Barrier toll system

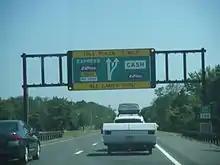
The Garden State Parkway northbound approaching the Cape May barrier toll plaza in New Jersey. At the time of the photograph, the toll plaza had a 70-cent toll for cars.

A barrier toll system (also known as an open toll system) is a method of collecting tolls on highways using toll barriers at regularly spaced intervals on the toll road's mainline. Motorists are typically charged a flat-rate toll, unlike toll roads with a ticket system where the toll rate is determined by the distance traveled or number of exits passed. Some highways use coin-drop machines on toll plazas. For toll roads whose ramps have no toll plazas, it is possible to exit the toll road before the mainline toll plaza, use local streets to bypass it, then re-enter the highway via an interchange on the other side of the toll plaza. Thus it is possible to drive on some barrier toll roads while paying less or not paying at all; this is the basis of the "open" descriptor.